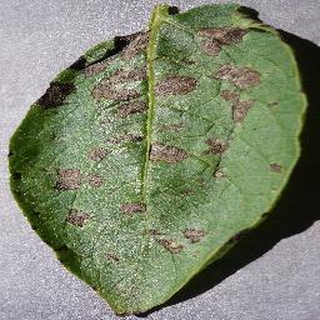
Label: potato_early_blight